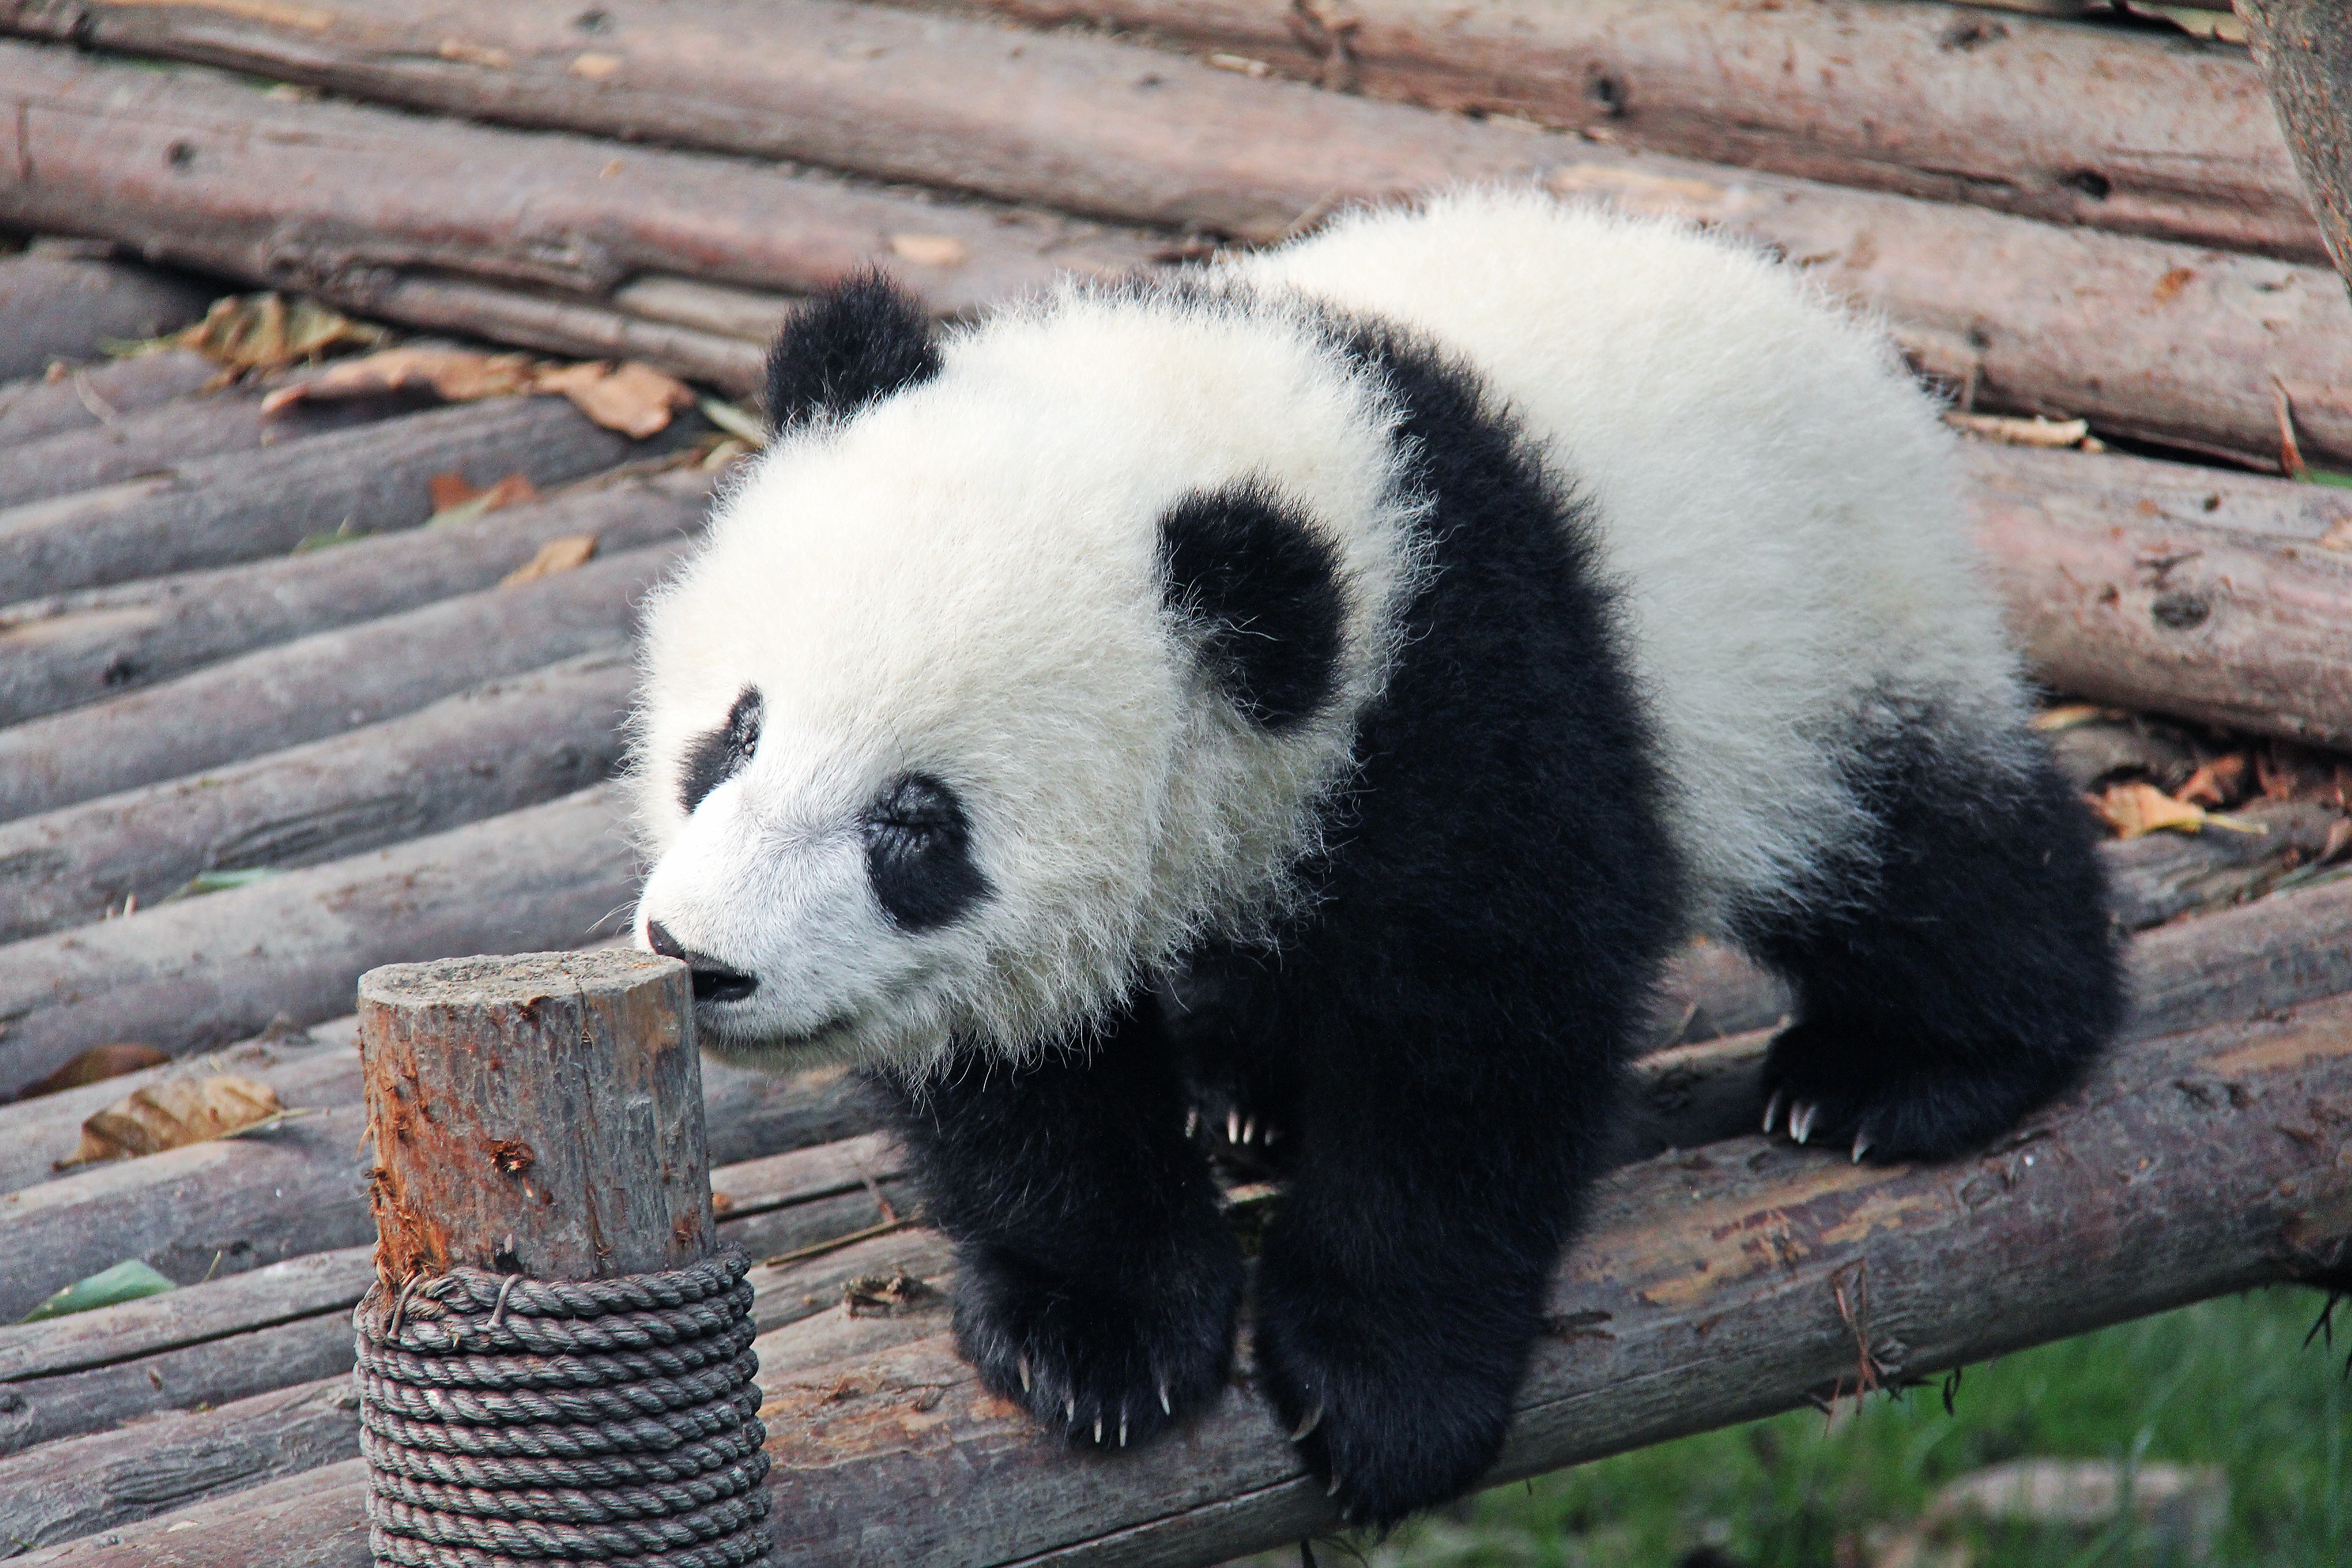
black and white, animal, cute, travel, bear, zoo, young, chinese, mammal, asia, tourism, fauna, panda, vertebrate, chengdu, adorable, china, rare, national animal, research base, lovable, giant panda, dog breed group